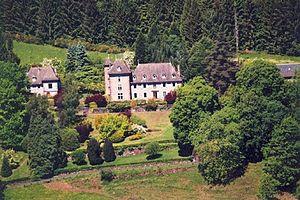
Château de Cols à Vic-sur-Cère.
Vic-sur-Cère est une commune française, chef-lieu du canton de Vic, située dans le département du Cantal en région Auvergne-Rhône-Alpes. Elle est située dans la vallée de la Cère, bordée en aval par la commune de Polminhac et en amont par celle de Thiézac avec laquelle elle forme une station verte.